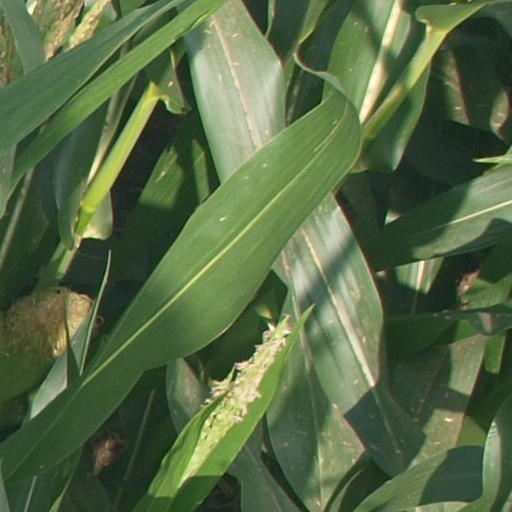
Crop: maize; corn